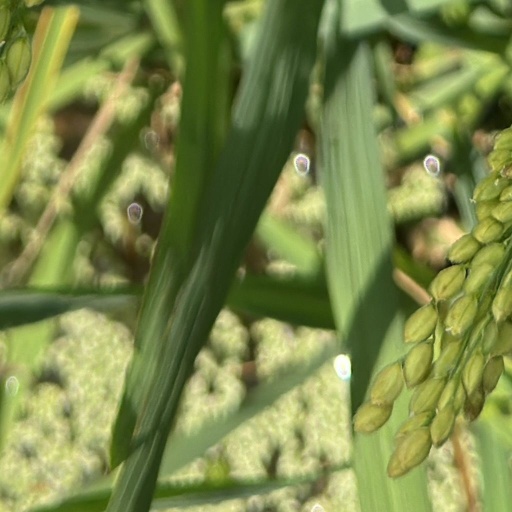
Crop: rice